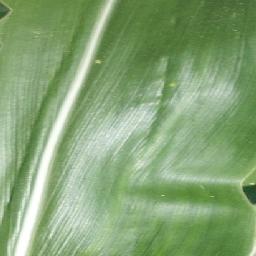
Label: Corn___healthy